Alexander Grothendieck

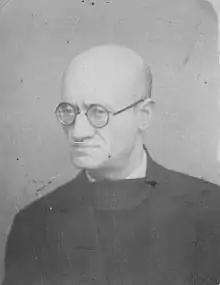
Sacha Schapiro, his father

Grothendieck was born in Berlin to anarchist parents. His father, Alexander "Sascha" Schapiro (also known as Alexander Tanaroff), had Hasidic Jewish roots and had been imprisoned in Russia before moving to Germany in 1922, while his mother, Johanna "Hanka" Grothendieck, came from a Protestant German family in Hamburg and worked as a journalist. As teenagers, both of his parents had broken away from their early backgrounds. At the time of his birth, Grothendieck's mother was married to the journalist Johannes Raddatz and initially, his birth name was recorded as "Alexander Raddatz." That marriage was dissolved in 1929 and Schapiro acknowledged his paternity, but never married Hanka Grothendieck. Grothendieck had a maternal sibling, his half sister Maidi.